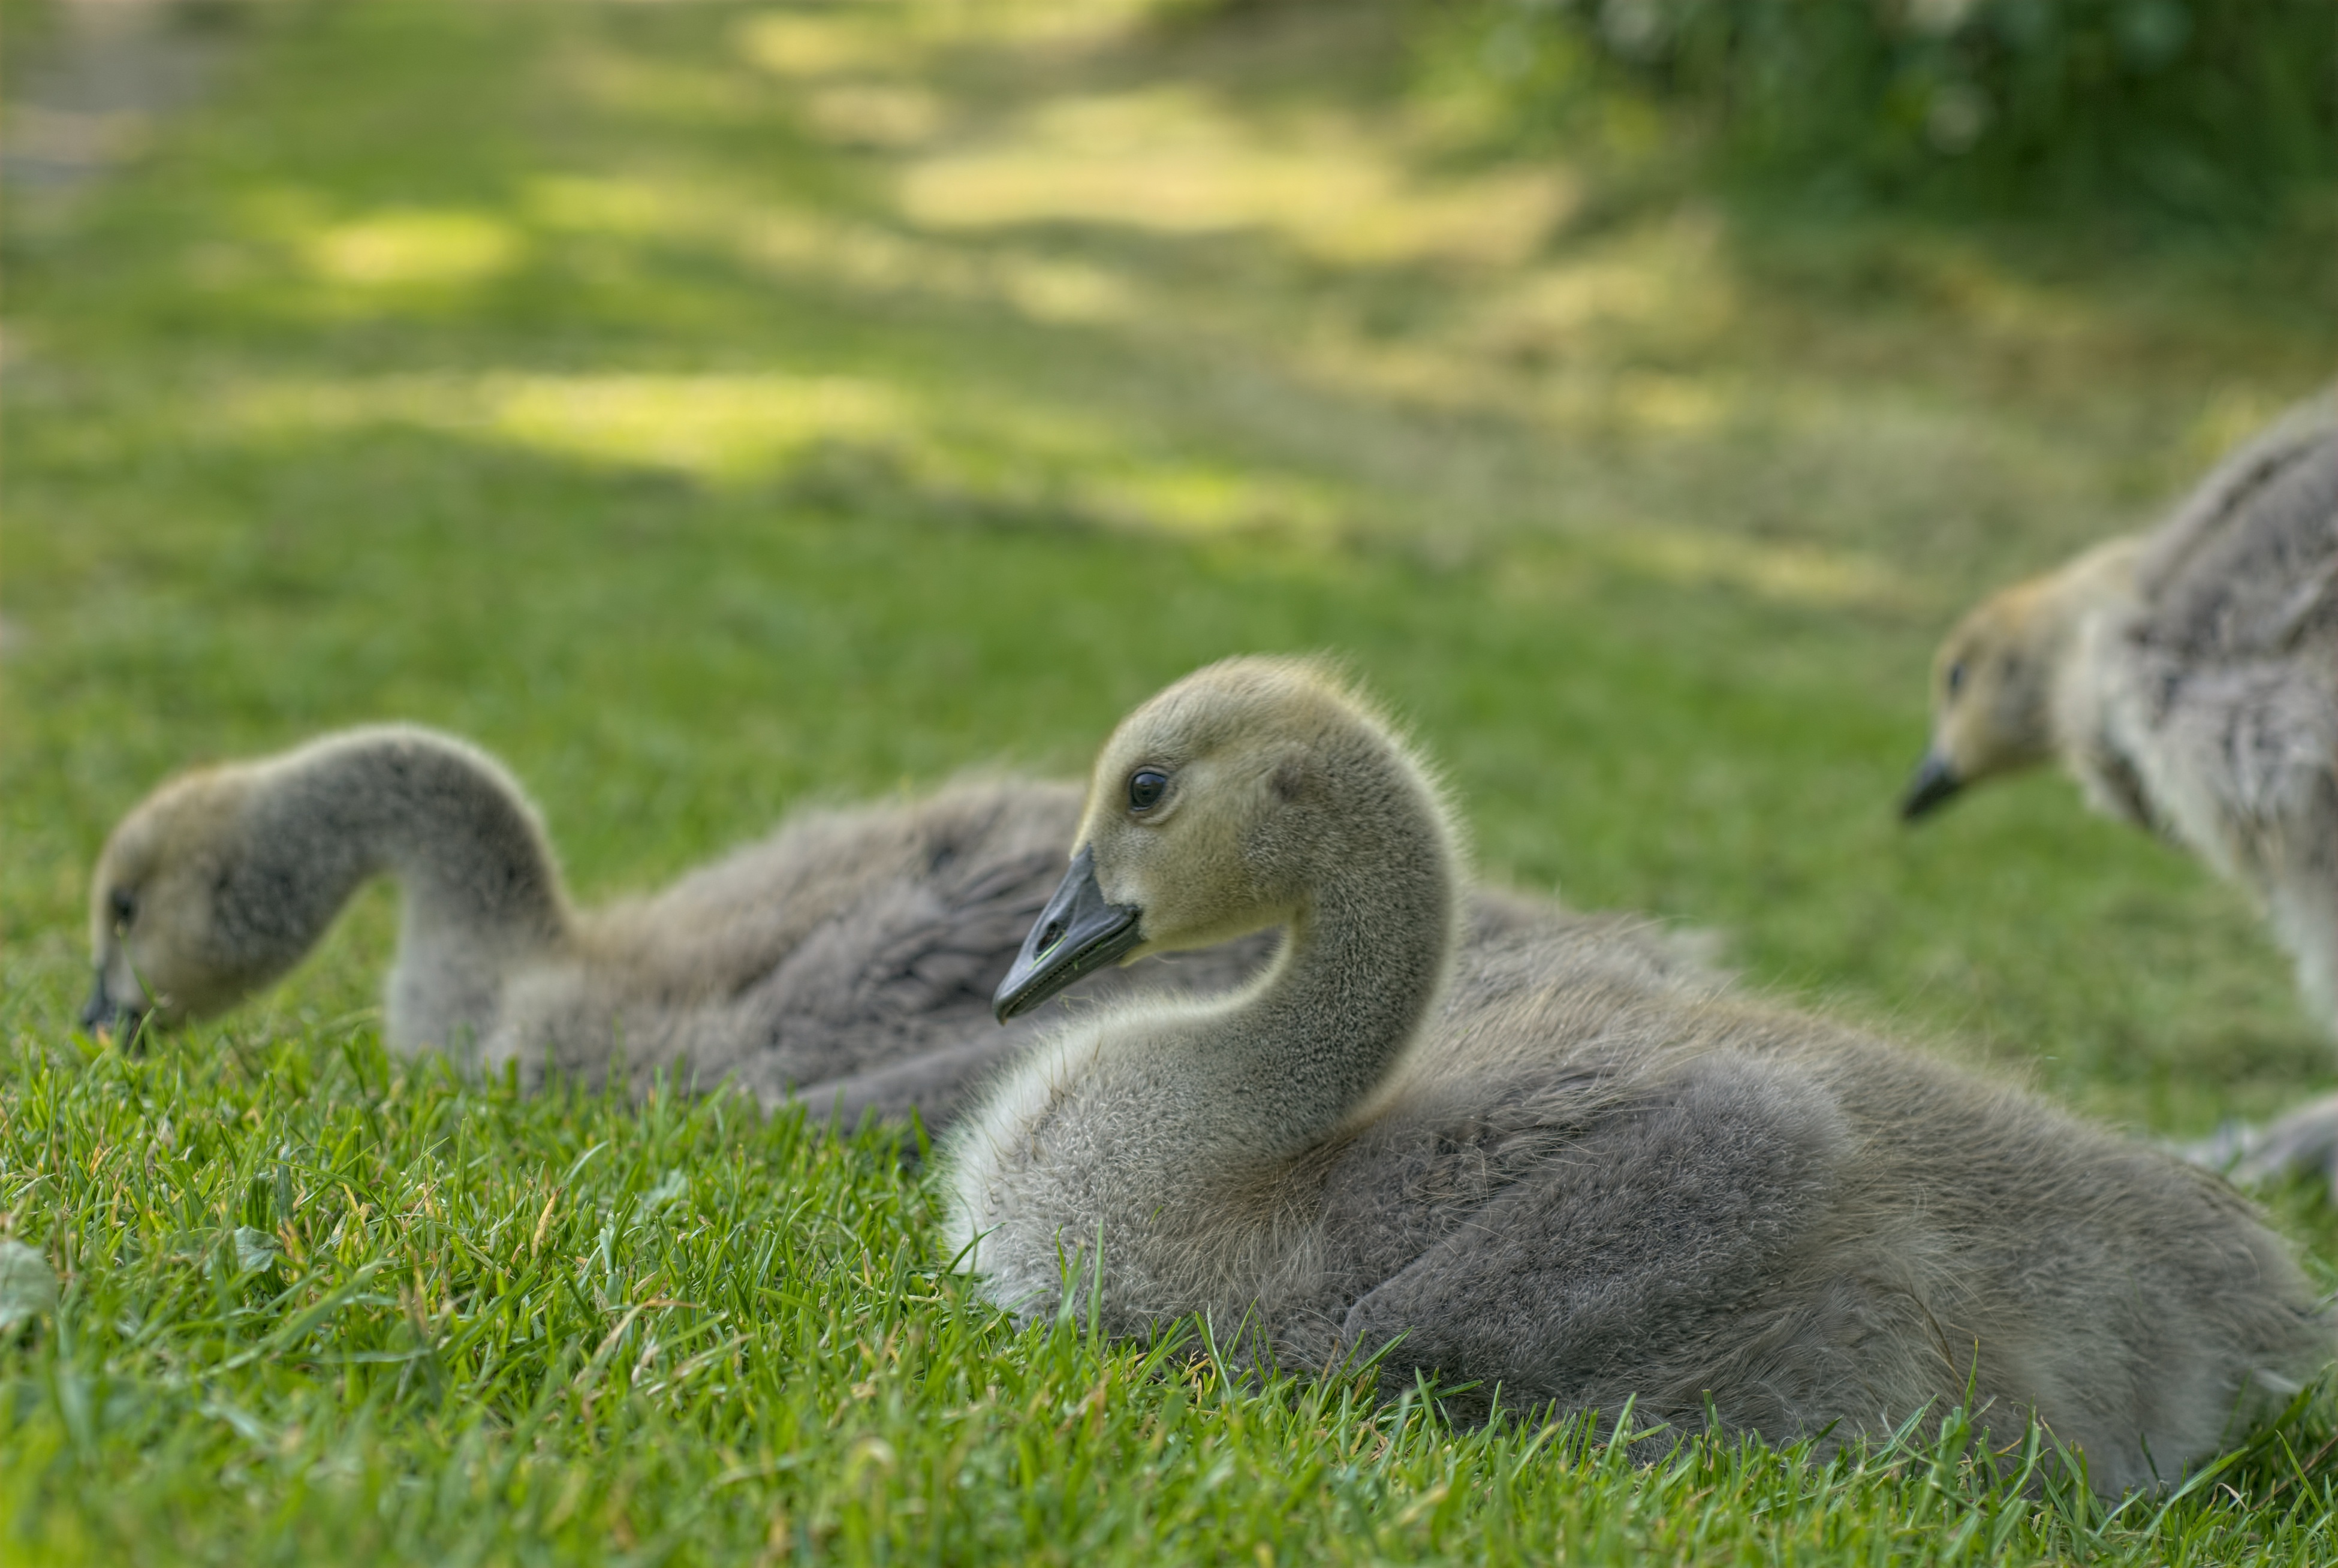
nature, grass, outdoor, bird, animal, wildlife, beak, fauna, swan, duck, goose, vertebrate, waterfowl, water bird, farm animals, gosling, young goose, ducks geese and swans